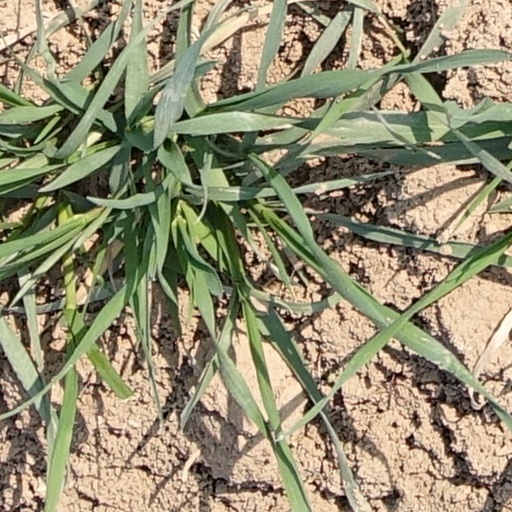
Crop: wheat